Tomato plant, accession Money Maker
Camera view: horizontal (90 deg, fisheye); turntable rotation: 90 degrees
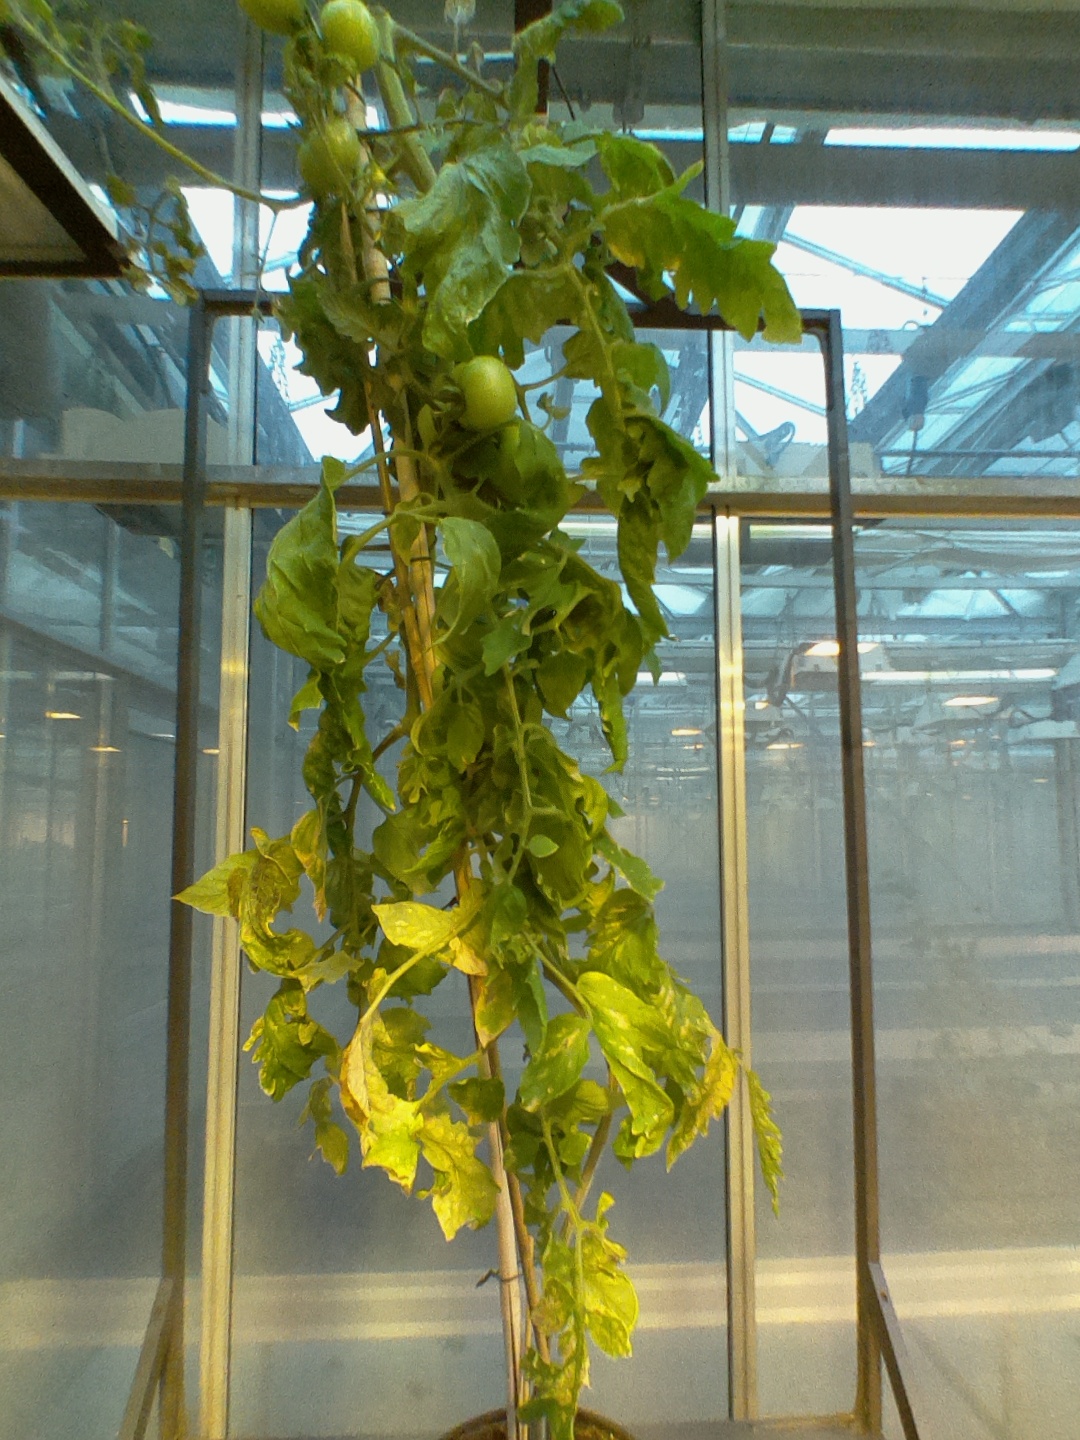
BBCH growth stage 79: 90% -100% of final fruit size